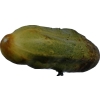
Label: cucumber